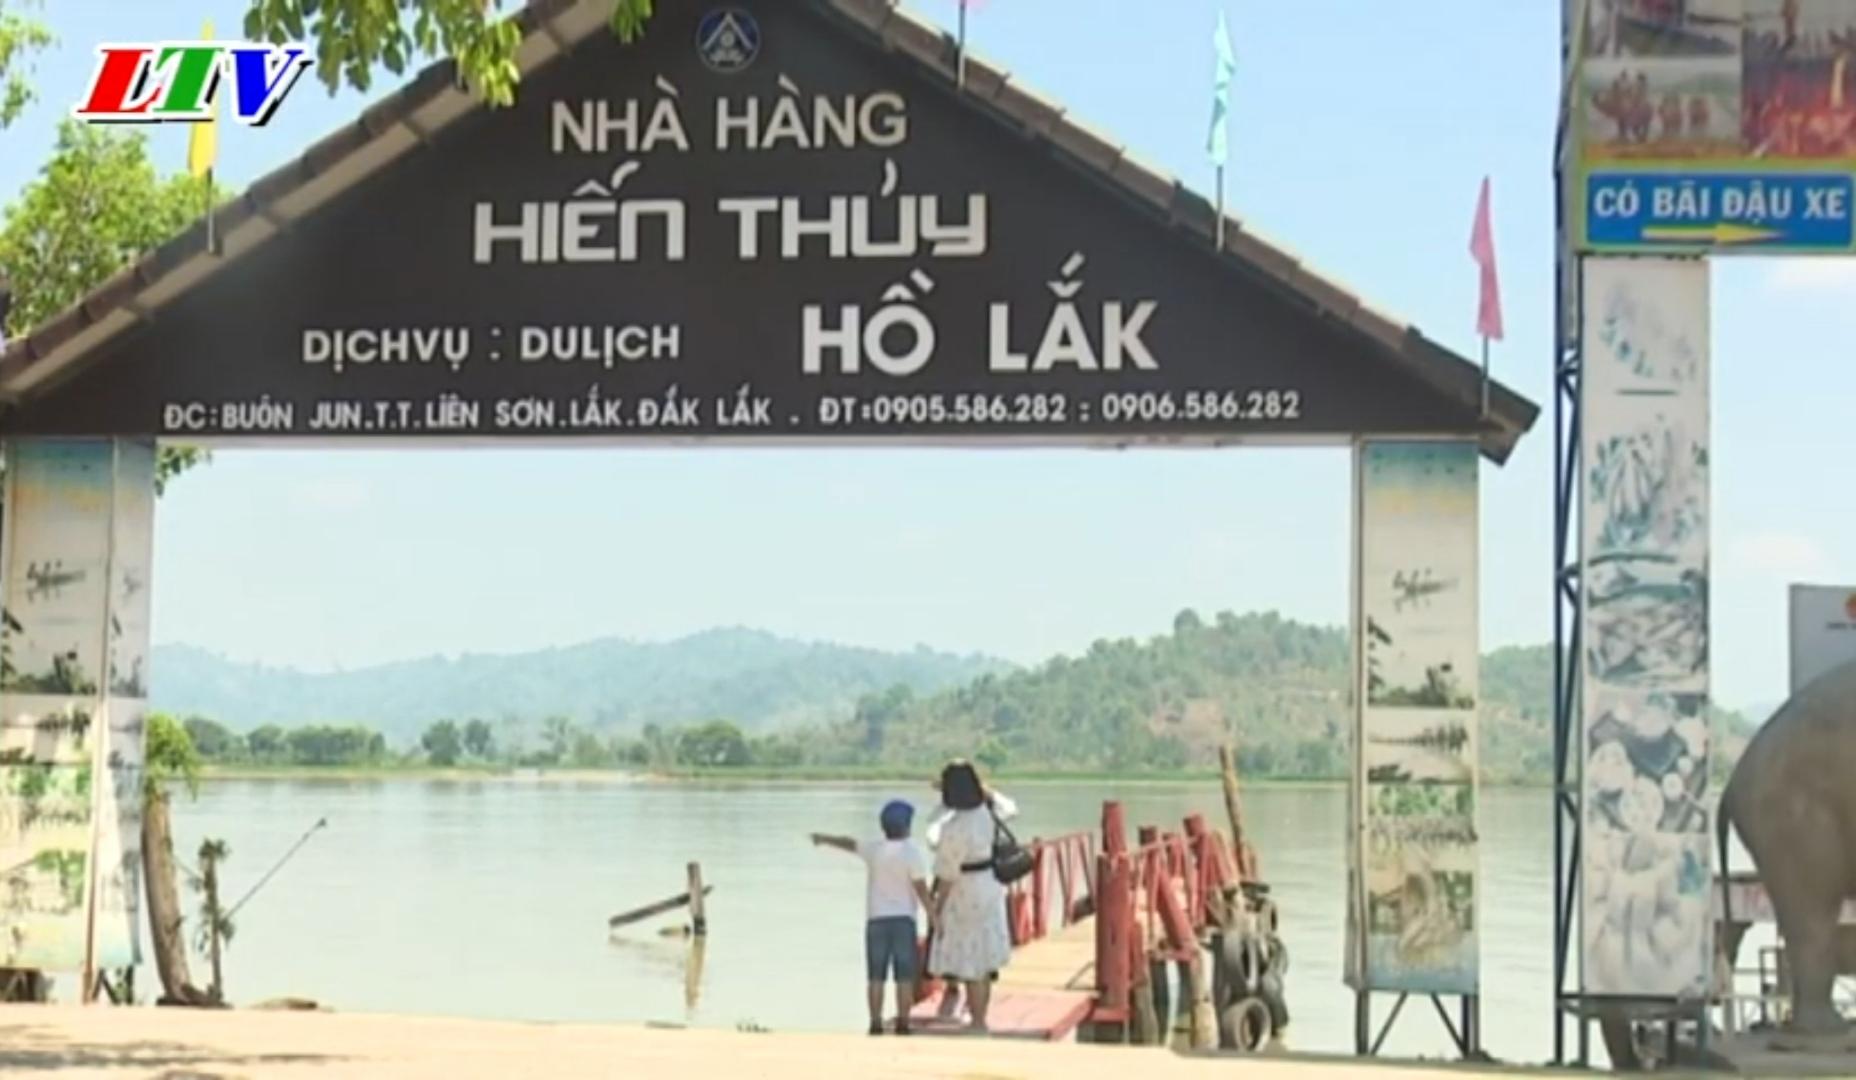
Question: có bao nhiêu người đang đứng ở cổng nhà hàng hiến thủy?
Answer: ba người